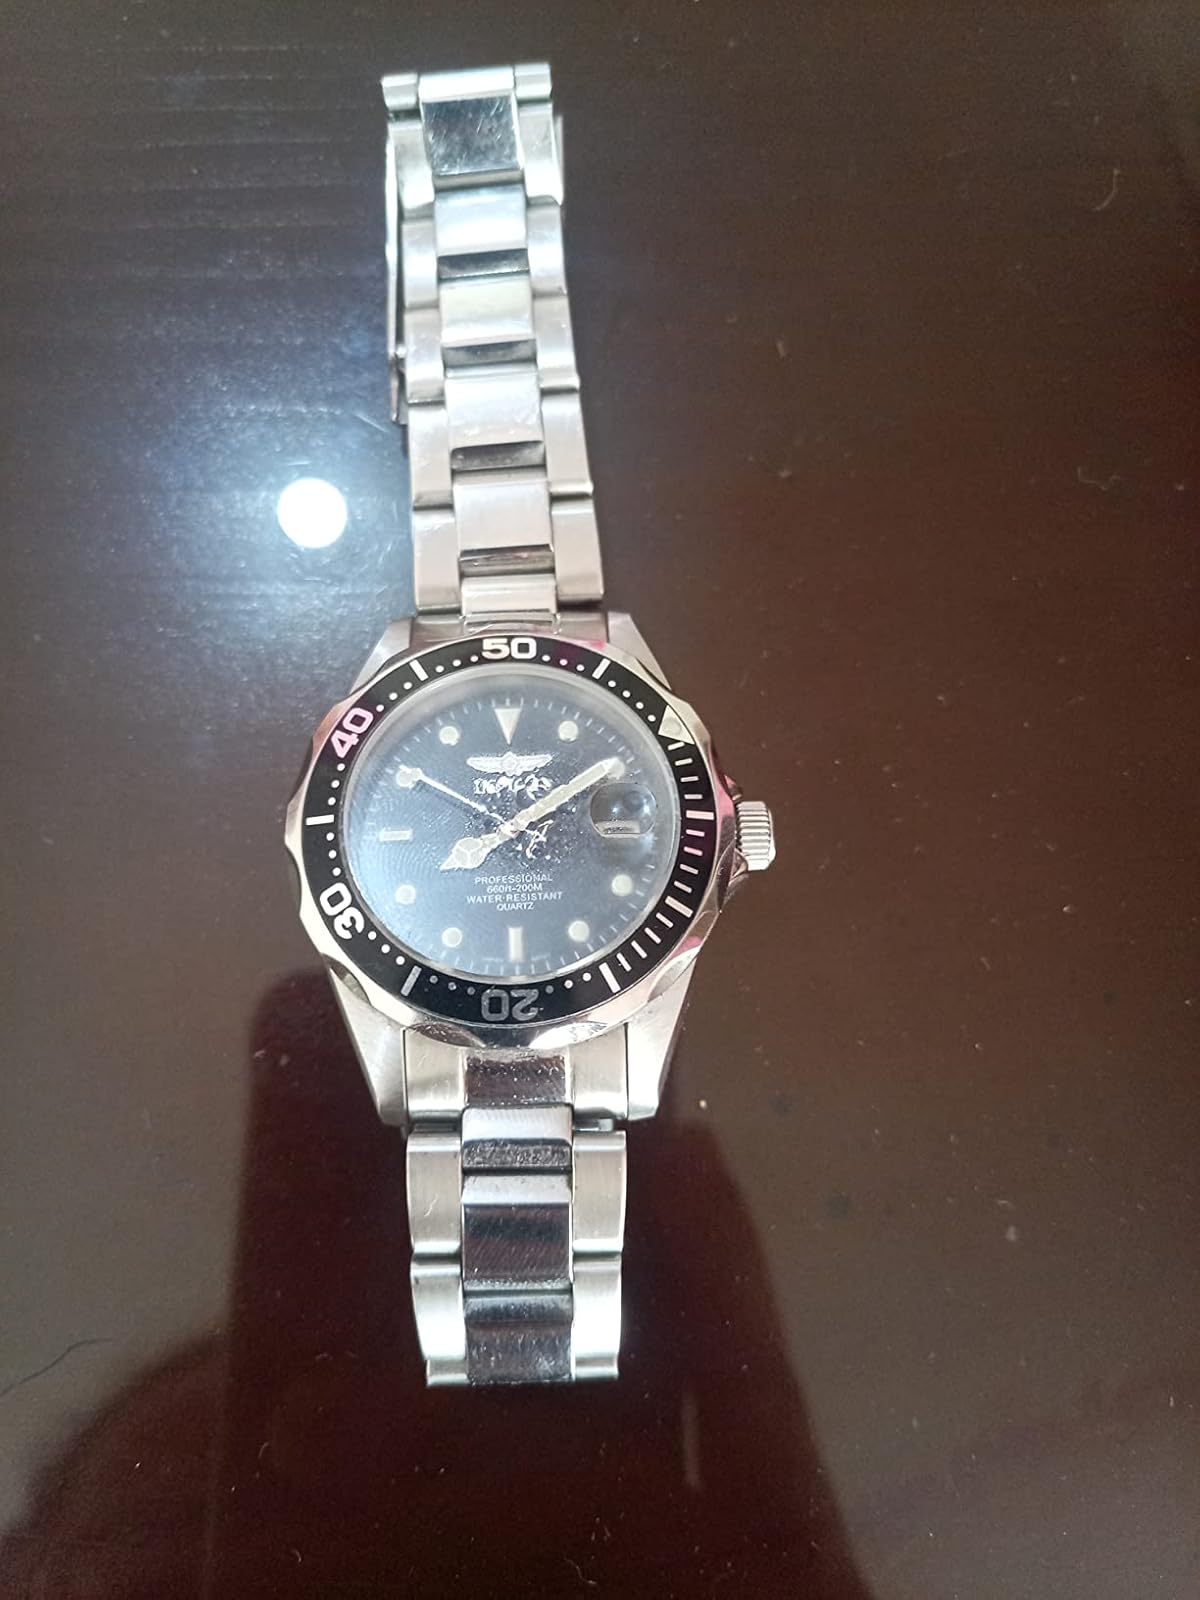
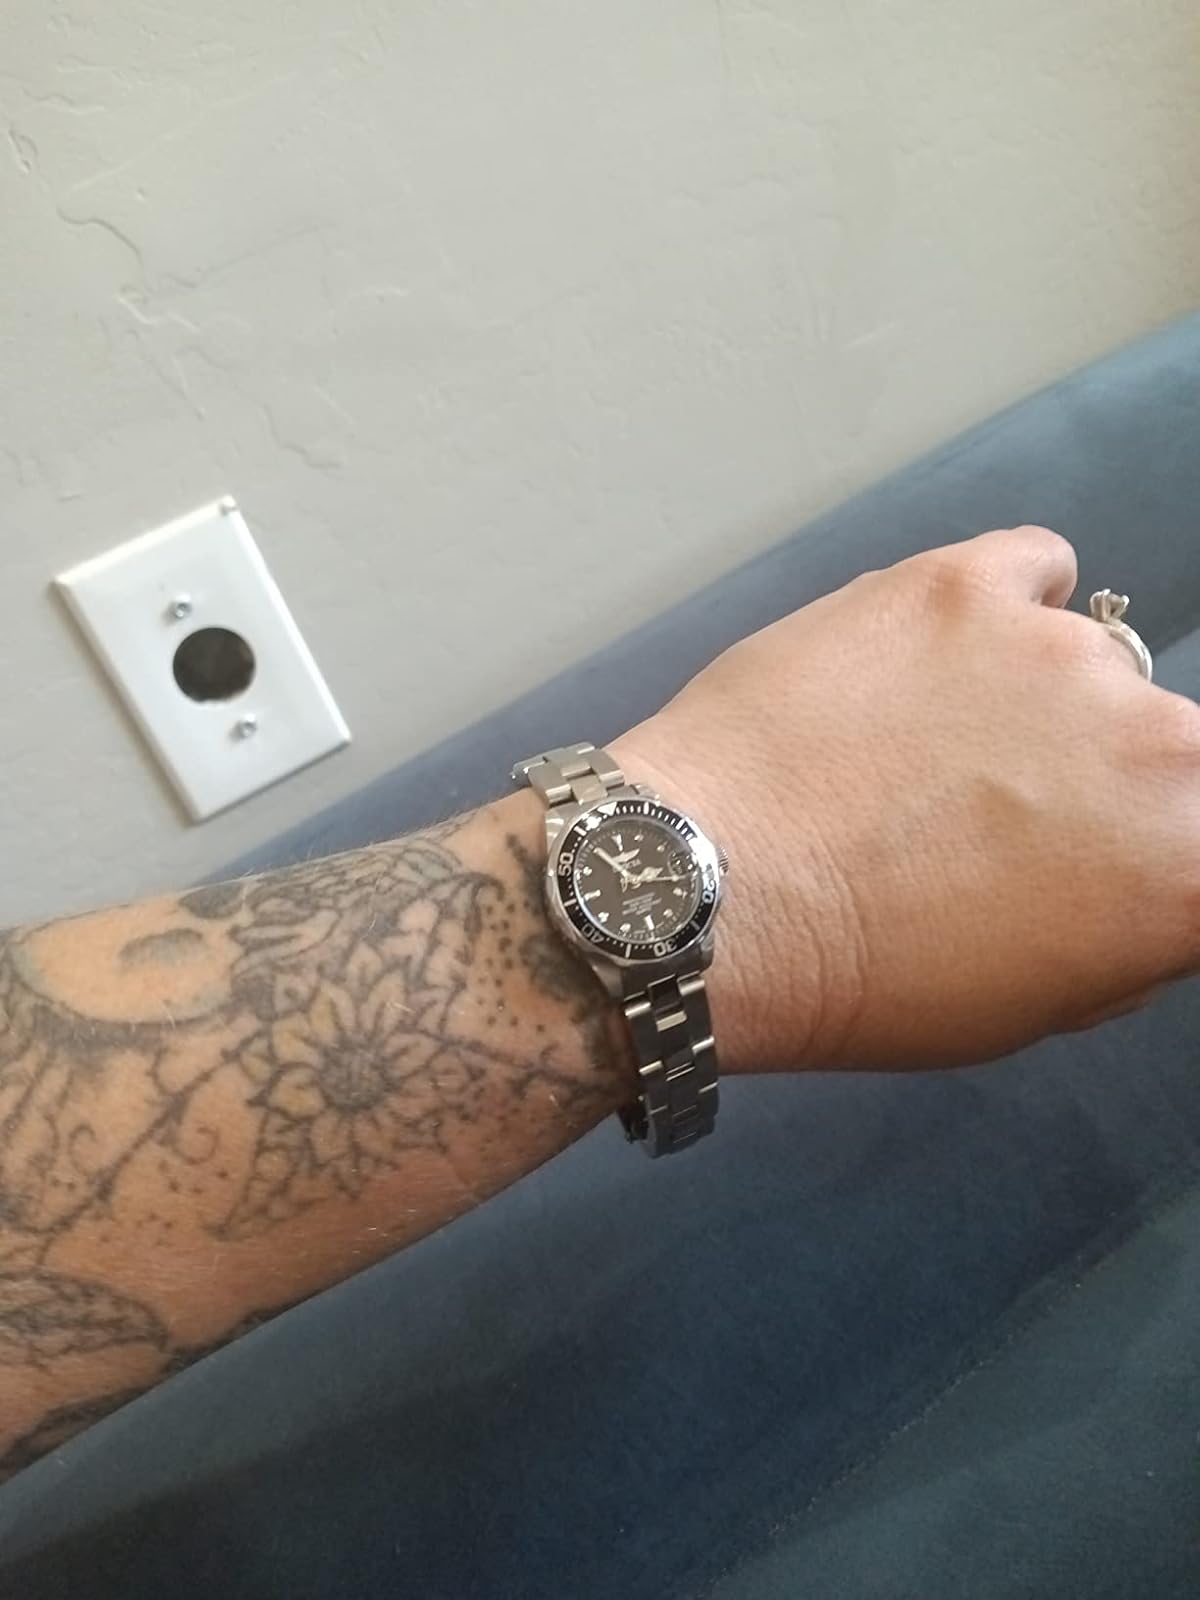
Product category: accessories_watch
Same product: yes